Brahma Kumaris

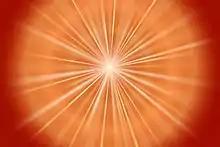
Brahma Kumaris believe God to be an incorporeal point of light.

The Brahma Kumaris use the term "Supreme Soul" to refer to God. They see God as incorporeal and eternal, regarding him as a point of living light like a human soul but lacking a physical body, as he does not enter the cycle of birth, death, and rebirth. God is seen as the perfect and constant embodiment of all virtues, powers, and values, the unconditionally loving father of all souls, without respect to religion, gender, or culture.